Edelbrock

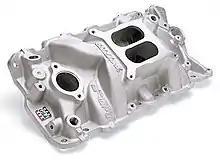
Edelbrock's best selling product: The Chevy small-block intake manifold

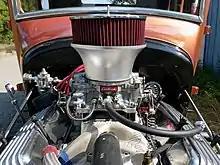
Edelbrock carburetor

Until 1955, Edelbrock made parts only for the Ford Motor Company. Few things affected the company (as well as the development of the hot rod market) more than the development of the Chevrolet small-block engine (now referenced by the retronym Gen I as to distinguish between generations of the said Chevrolet engine) in 1955. Chevrolet delivered three small block engines to Edelbrock for experimentation. He used one engine for testing on a dynamometer and another to test multi-carb manifolds for magazine articles. He prepared the third engine for boat builder Henry Lauterback, who immediately set two world records in Miami, Florida.